Ligature (writing)

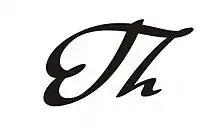
A widely used Th ligature in a handwriting-style typeface

In handwriting, a ligature is made by joining two or more characters in an atypical fashion by merging their parts, or by writing one above or inside the other. In printing, a ligature is a group of characters that is typeset as a unit, so the characters do not have to be joined. For example, in some cases the ligature prints the letters and with a greater separation than when they are typeset as separate letters. When printing with movable type was invented around 1450, typefaces included many ligatures and additional letters, as they were based on handwriting. Ligatures made printing with movable type easier because one sort would replace frequent combinations of letters and also allowed more complex and interesting character designs which would otherwise collide with one another.